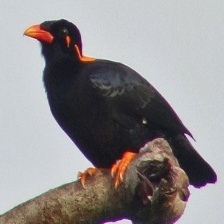
Species: ENGGANO MYNA
Scientific name: GRACULA ENGANENSIS